Philippine adobo

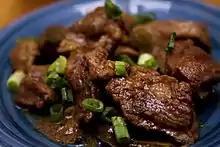
Pork "adobo" with scallions

While the Philippine "adobo" can be considered "adobo" in the Spanish sense—a marinated dish—the Philippine usage is much more specific to a cooking process (rather than a specific recipe) and is not restricted to meat. Typically, pork or chicken, or a combination of both, is slowly cooked in vinegar, crushed garlic, bay leaves, black peppercorns, and soy sauce. It is served with white rice. It was traditionally cooked in small clay pots ("palayok" or "kulon"); but today, metal pots or woks ("kawali") are largely used instead.